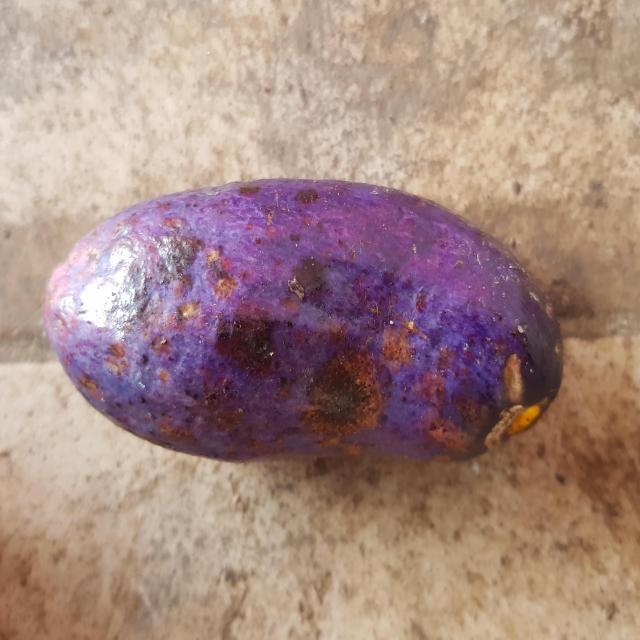
Plum grade: unaffected